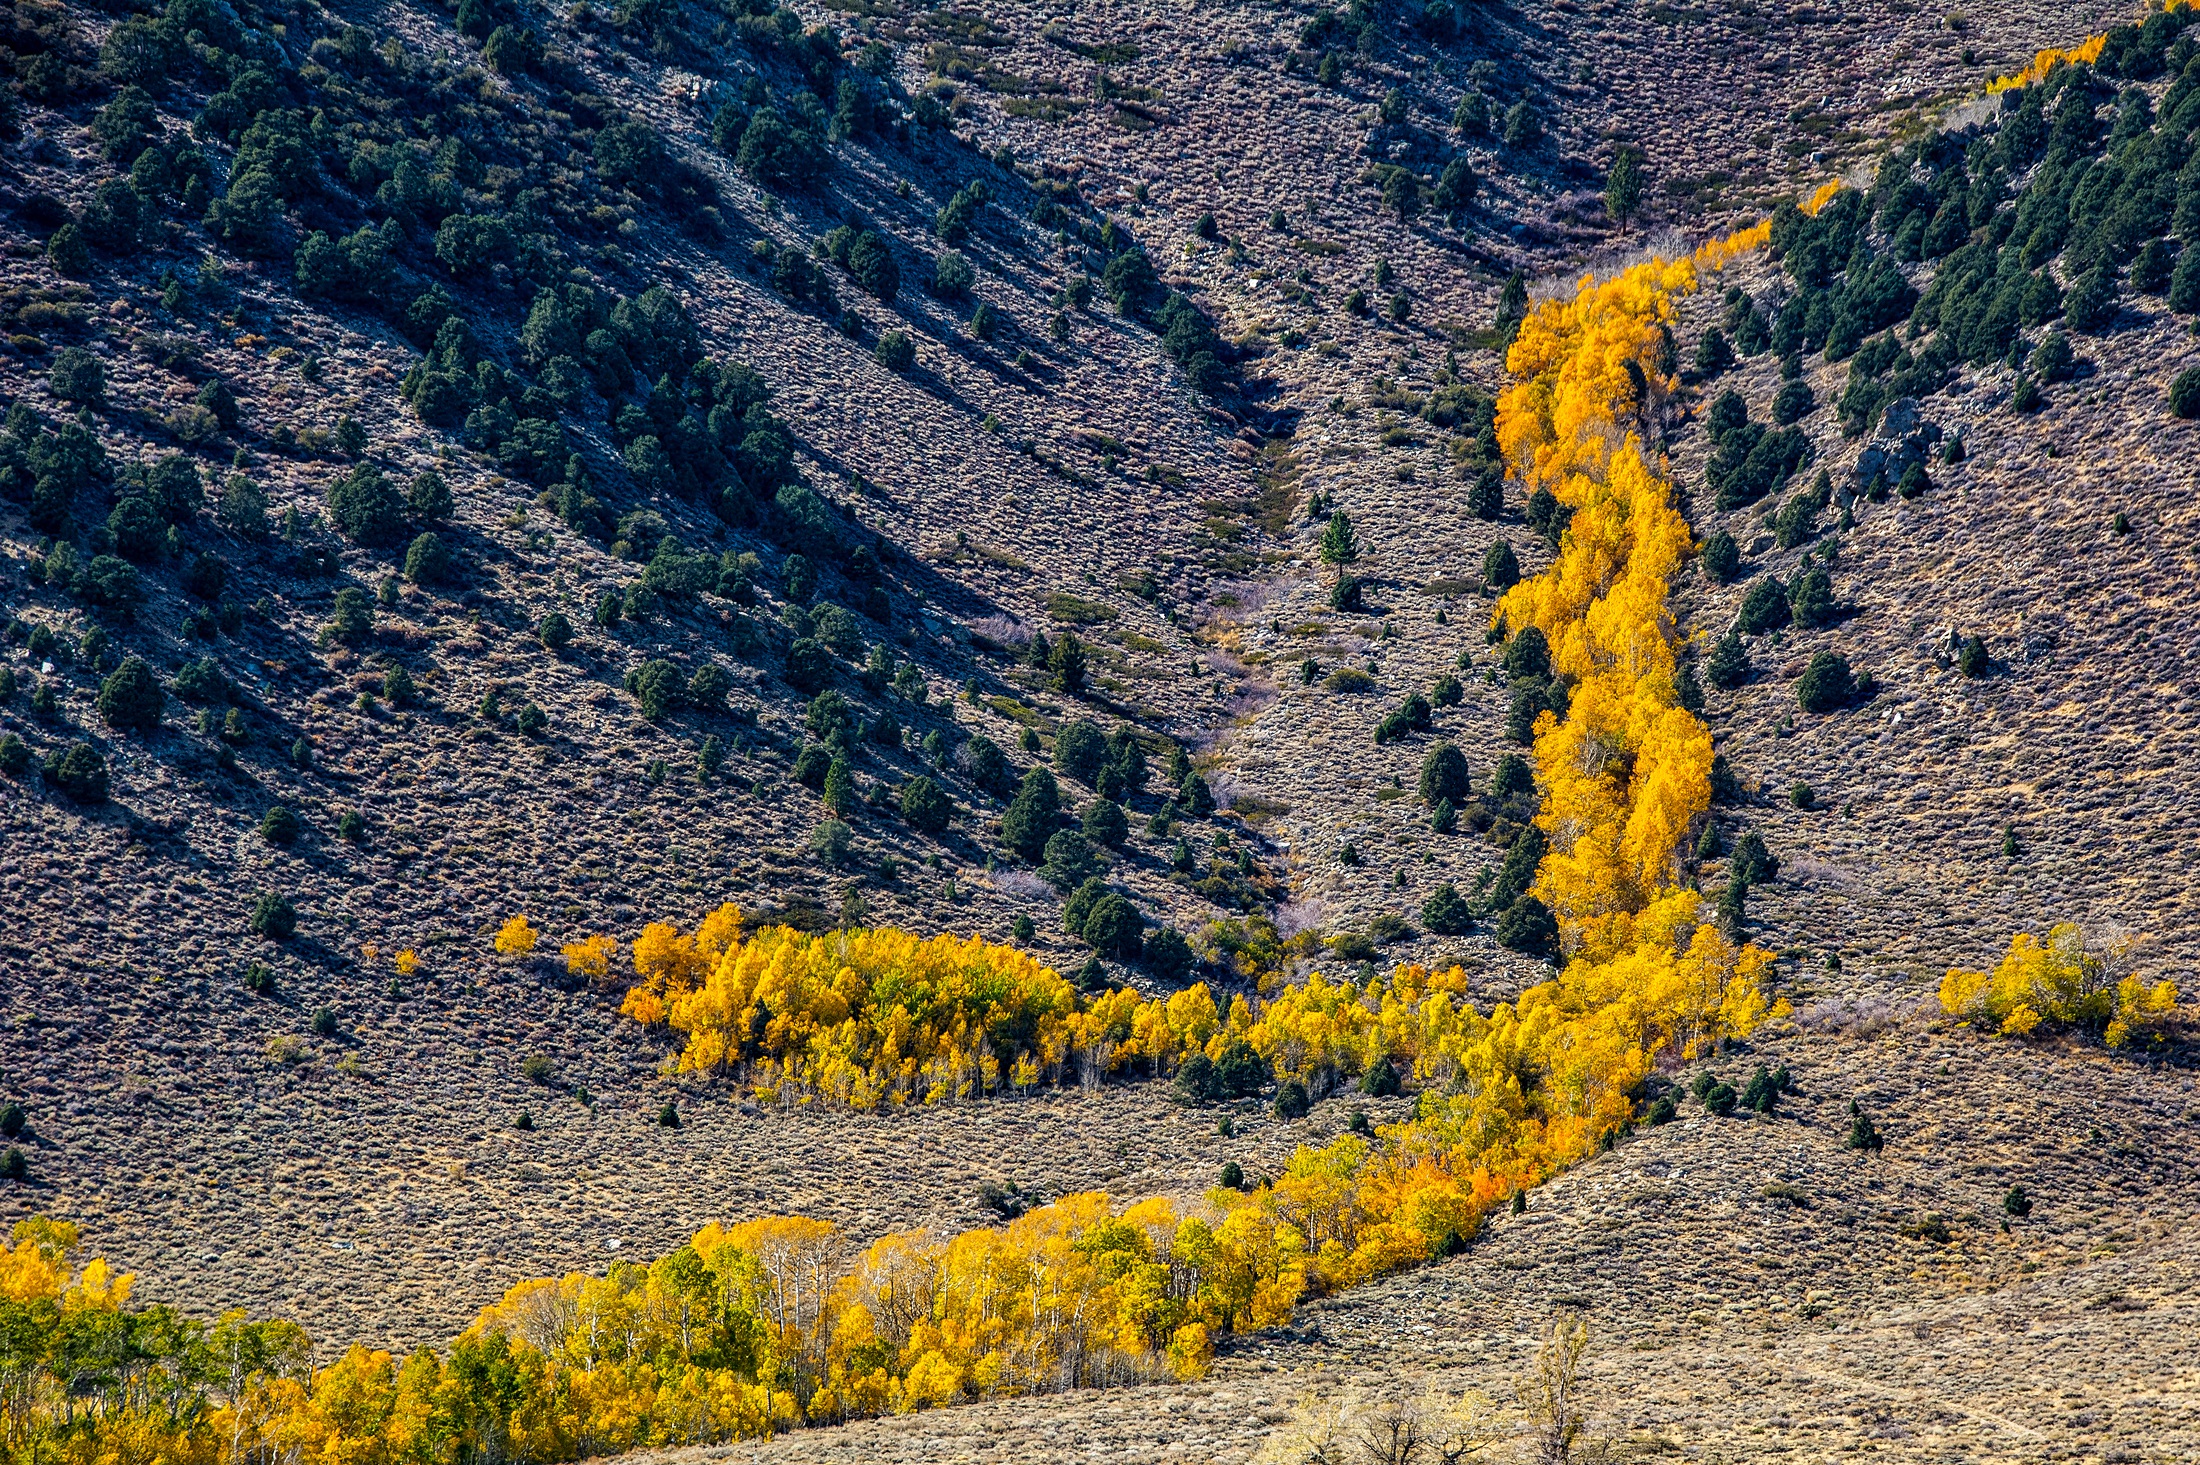
landscape, nature, forest, rock, wilderness, mountain, countryside, leaf, fall, hill, flower, valley, mountain range, country, travel, yosemite, scenic, autumn, gorge, canyon, colorful, yellow, tourism, national park, flora, california, ridge, wildflower, trees, outdoors, woods, hdr, geology, mountains, ravine, plateau, destinations, gully, landform, aerial photography, mountainous landforms, geological phenomenon